Charles S. Hamilton (admiral)

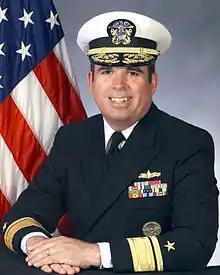
RADM Charles S. Hamilton

Charles Samuel Hamilton (born 1952) is a retired award-winning rear admiral in the United States Navy.